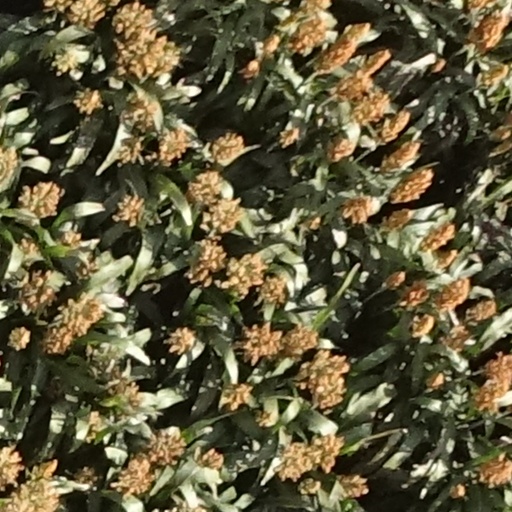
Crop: sorghum